Measham

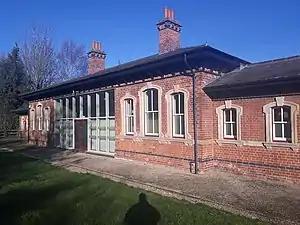
Former Measham station, now a museum

The nearest main line railway station is Atherstone. Others nearby are Burton-on-Trent, Leicester, Tamworth and Nuneaton.